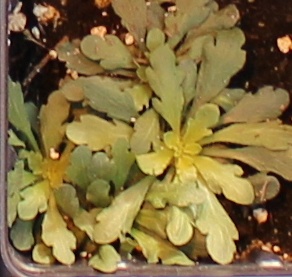
Label: Horseweed